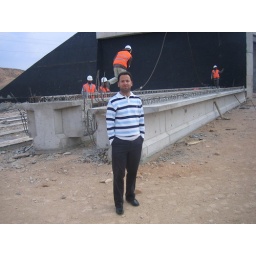
always smiling in the building site &amp;quot;the persons who smiles always they have the luck to live so longer&amp;quot;